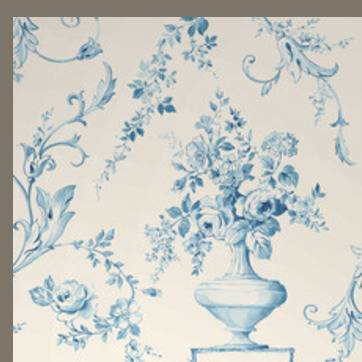
Material: wallpaper